Municipal Buildings, Stirling

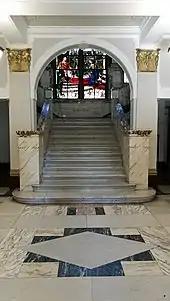
Main entrance staircase and stained glass window

The first municipal building in the city was the Stirling Tolbooth in Broad Street which was completed in 1705. Burgh leaders then relocated to The Athenaeum in King Street in 1875.